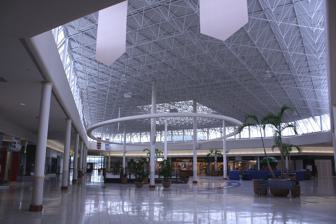
Building: The Shoppes at Parma
Country: United States of America
Year built: 1956
Shopping mall in Ohio, USA The Shoppes at Parma Location Parma, Ohio , USA Address 7899 West Ridgewood Drive, Parma, Ohio 44129 Opening date 1956 Management PREP Property Group Owner PREP Property Group No. of stores and services 50+ No. of anchor tenants 5 - Marc's , Dick's Sporting Goods , Walmart , Burlington , Shoppers World Total retail floor area 991,600 sq ft (92,120 m 2 ) No. of floors 1 (2 in former JCPenney space) Public transit access RTA Website shoppesatparmaoh .com The Shoppes at Parma , formerly known as Parmatown Mall , is a shopping plaza located in Parma, Ohio , approximately 10 miles (16 km) south of Cleveland . It is located at the southwest corner of Ridge Road and West Ridgewood Drive. It is anchored by Walmart , Burlington , Marc's and Dick's Sporting Goods . The plaza opened as a shopping plaza in 1956 and was enclosed in the mid-1960s and has become an outdoor plaza once again. Its original anchors were Higbee's (1967) and May Company (1960). Higbee's became Dillard's in 1992, and closed in 2000. The old Higbee's structure was demolished and replaced with a new Walmart in 2004. May Company became Kaufmann's in 1993 and Kaufmann's became Macy's in 2006. A Kresge also served as a fourth anchor store until it was closed in the early 1980s to make way for an expansion. Parts of the original plaza remain open-air, with Chuck E. Cheese's and Marc's as major tenants. The mall was renovated in the early 2000s and was renovated to be an outdoor shopping center in 2017, with the interior demolished. History From 1967 to 2004, a five-screen cinema operated in the Dillard's wing of the mall. General Cinema opened the Parmatown Theater with two screens, which was unheard of at the time. A third screen opened in the 1970s, along with two more in the 1980s. General Cinema closed the theater in 2001. A year later, a chain known as Cinema Grill leased the theater, renovated the front lobby, and made modifications to allow customers to eat meals while watching movies. When Cinema Grill was evicted due to lack of rent payments, Cleveland Cinemas stepped in and took over. In August 2004, Cleveland Cinemas was asked to leave the mall to allow a Dick's Sporting Goods to be built in its spot. Its last day of operation was August 11, 2004. Decline and closure On July 6, 2011, the Parmatown's lender filed for receivership due to loan service default from RMS Enterprises, a venture formed by the founding Ratner, Miller, and Shafran families of Forest City Enterprises Inc. On January 4, 2012, Macy's announced the Parmatown store would close in early 2012. The demolition of the store began on January 29, 2014. On March 26, 2013, Parmatown's new owner, Phillips Edison & Co., announced that the soon-to-be-renovated Parmatown would have a new name: "The Shoppes at Parma". The reconstruction/renovation of the shopping center began during the summer of 2013. In 2014, Dick's Sporting Goods announced that in order for the 2017 mall replacement project to work, they would relocate their Parmatown store to the former Macy's spot. The original space was closed and demolition started in July 2015. On August 13, 2018, it was announced that Burlington would be filling the space left by the bankrupt Gordman's. On June 29, 2018, Old Navy announced they would open a store between the A.C. Moore Arts & Crafts, and the JCPenney's Ridgewood Drive entrance. In early 2020, Ace Hardware opened a store in the former A.C. Moore space. On June 4, 2020, it was announced that JCPenney would be permanently closing their doors at The Shoppes at Parma becoming the last of the former longstanding anchors of the center to leave. References